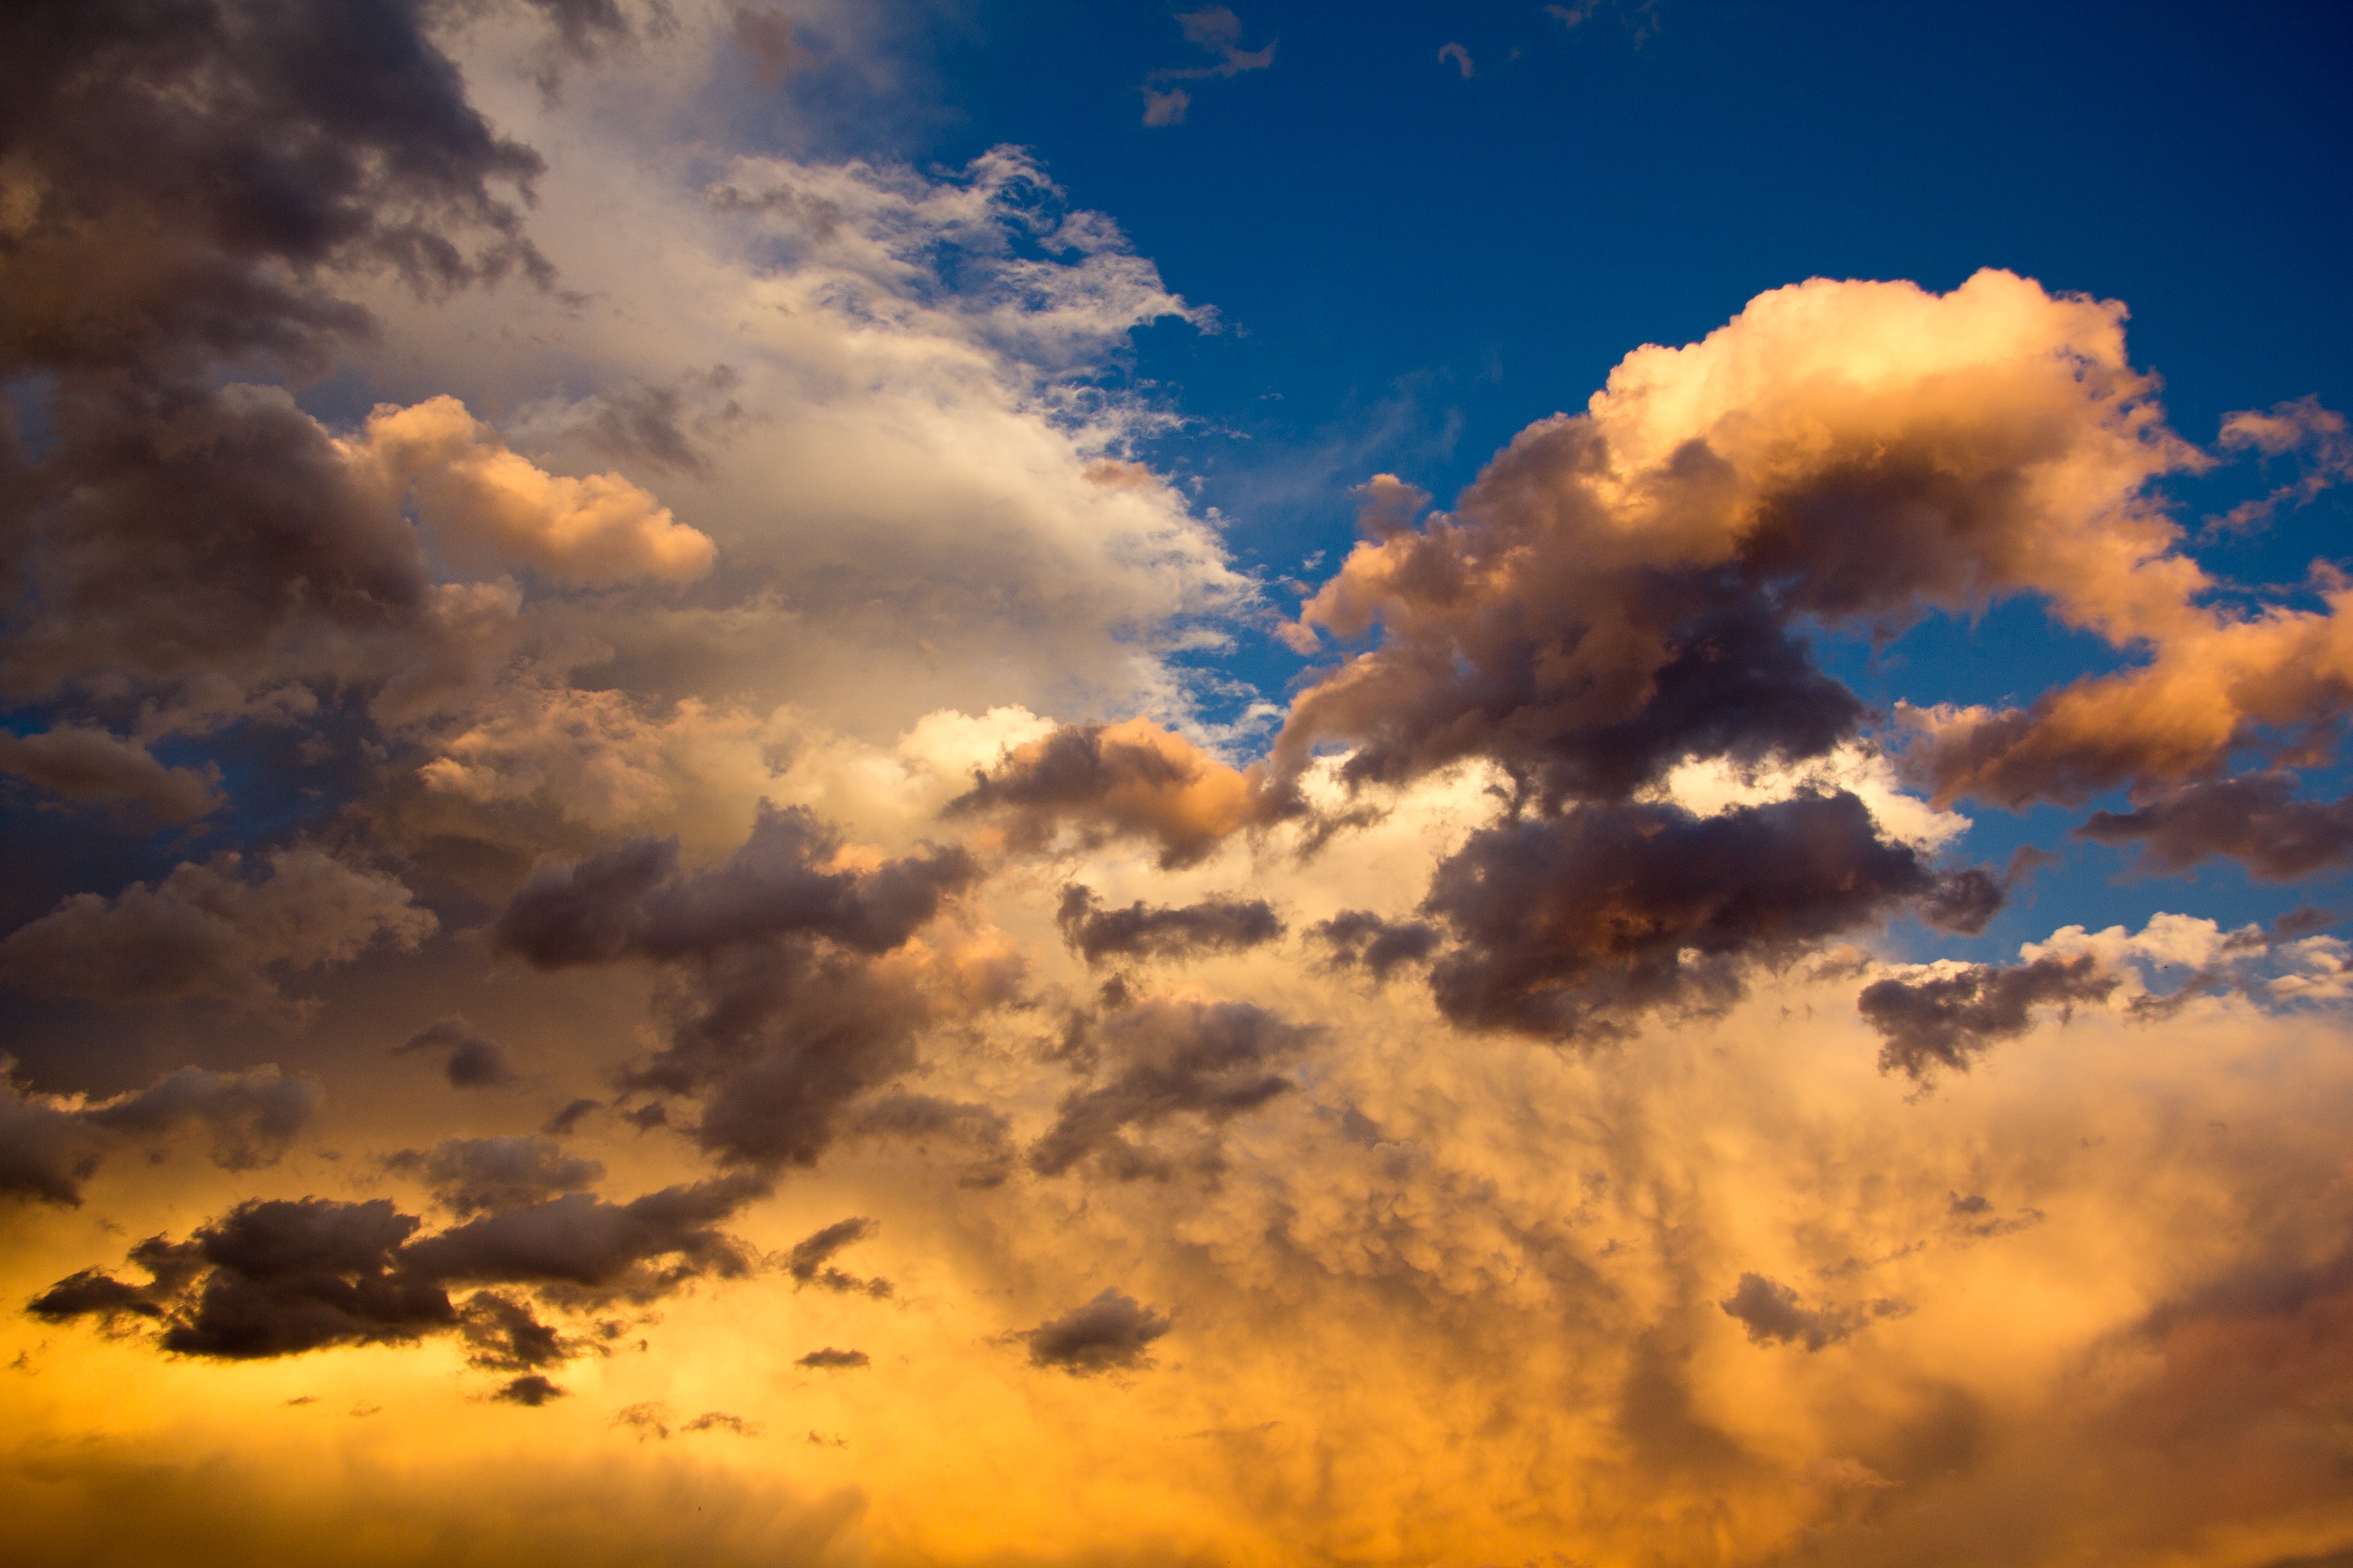
horizon, cloud, sky, sunrise, sunset, sunlight, air, morning, dawn, atmosphere, dusk, evening, orange, heaven, storm, cumulus, blue, blue sky, skies, clouds, afterglow, imminent, meteorological phenomenon, red sky at morning